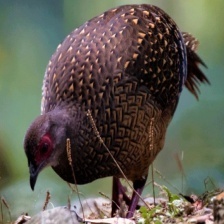
Species: SWINHOES PHEASANT
Scientific name: LOPHURA SWINHOII